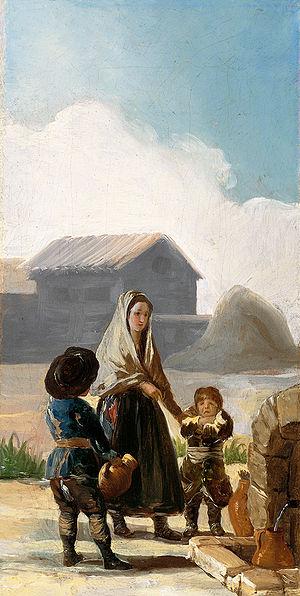
Los pobres en la fuente est une peinture réalisée par Francisco de Goya entre 1786 et 1787 et faisant partie de la cinquième série des cartons pour tapisserie destinée à la salle à manger du Prince des Asturies au Palais du Pardo.